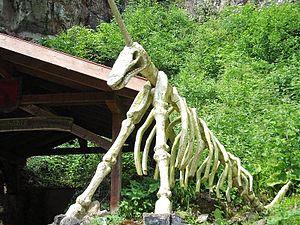
La grotte de la Licorne est une grotte karstique dans du dolomite située à Scharzfeld, en Basse-Saxe à la limite de la Thuringe, en Allemagne. Elle est la plus grande grotte touristique de l'ouest du Harz. Classée comme monument naturel et, en 2006, dans le cadre du paysage karstique du Zechstein dans le sud du Harz, dans la liste des 77 principaux géotopes allemands, la grotte de la Licorne fait partie depuis 2017 des géoparcs de l'UNESCO.